Matthias Müller (businessman)

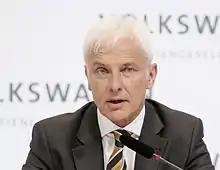
Matthias Müller in 2015

Matthias Müller (born 9 June 1953) is a German businessman who served as the chief executive officer (CEO) of Volkswagen AG from 25 September 2015 to 12 April 2018. He had been the CEO of its subsidiary, Porsche, since 2010 and has been a Member of the executive board of Porsche Automobil Holding SE since 2010.